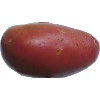
Label: Potato Red Washed 1